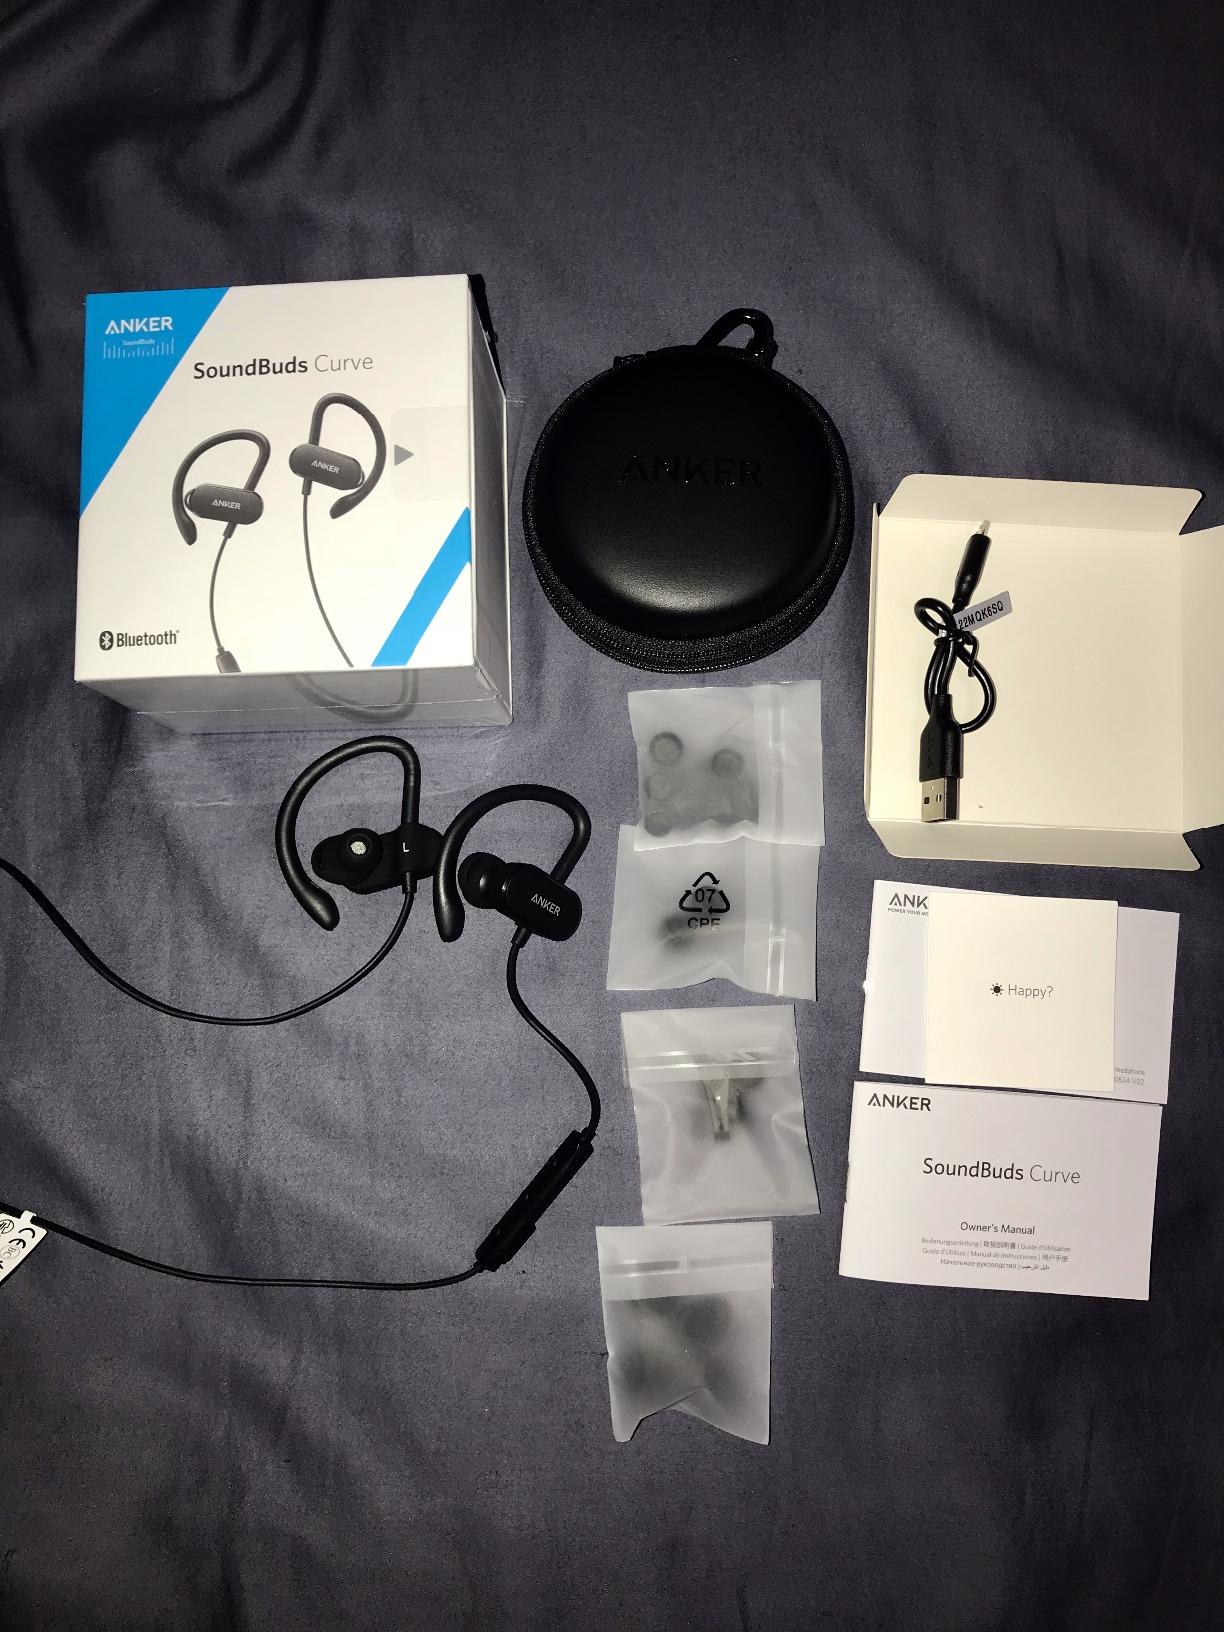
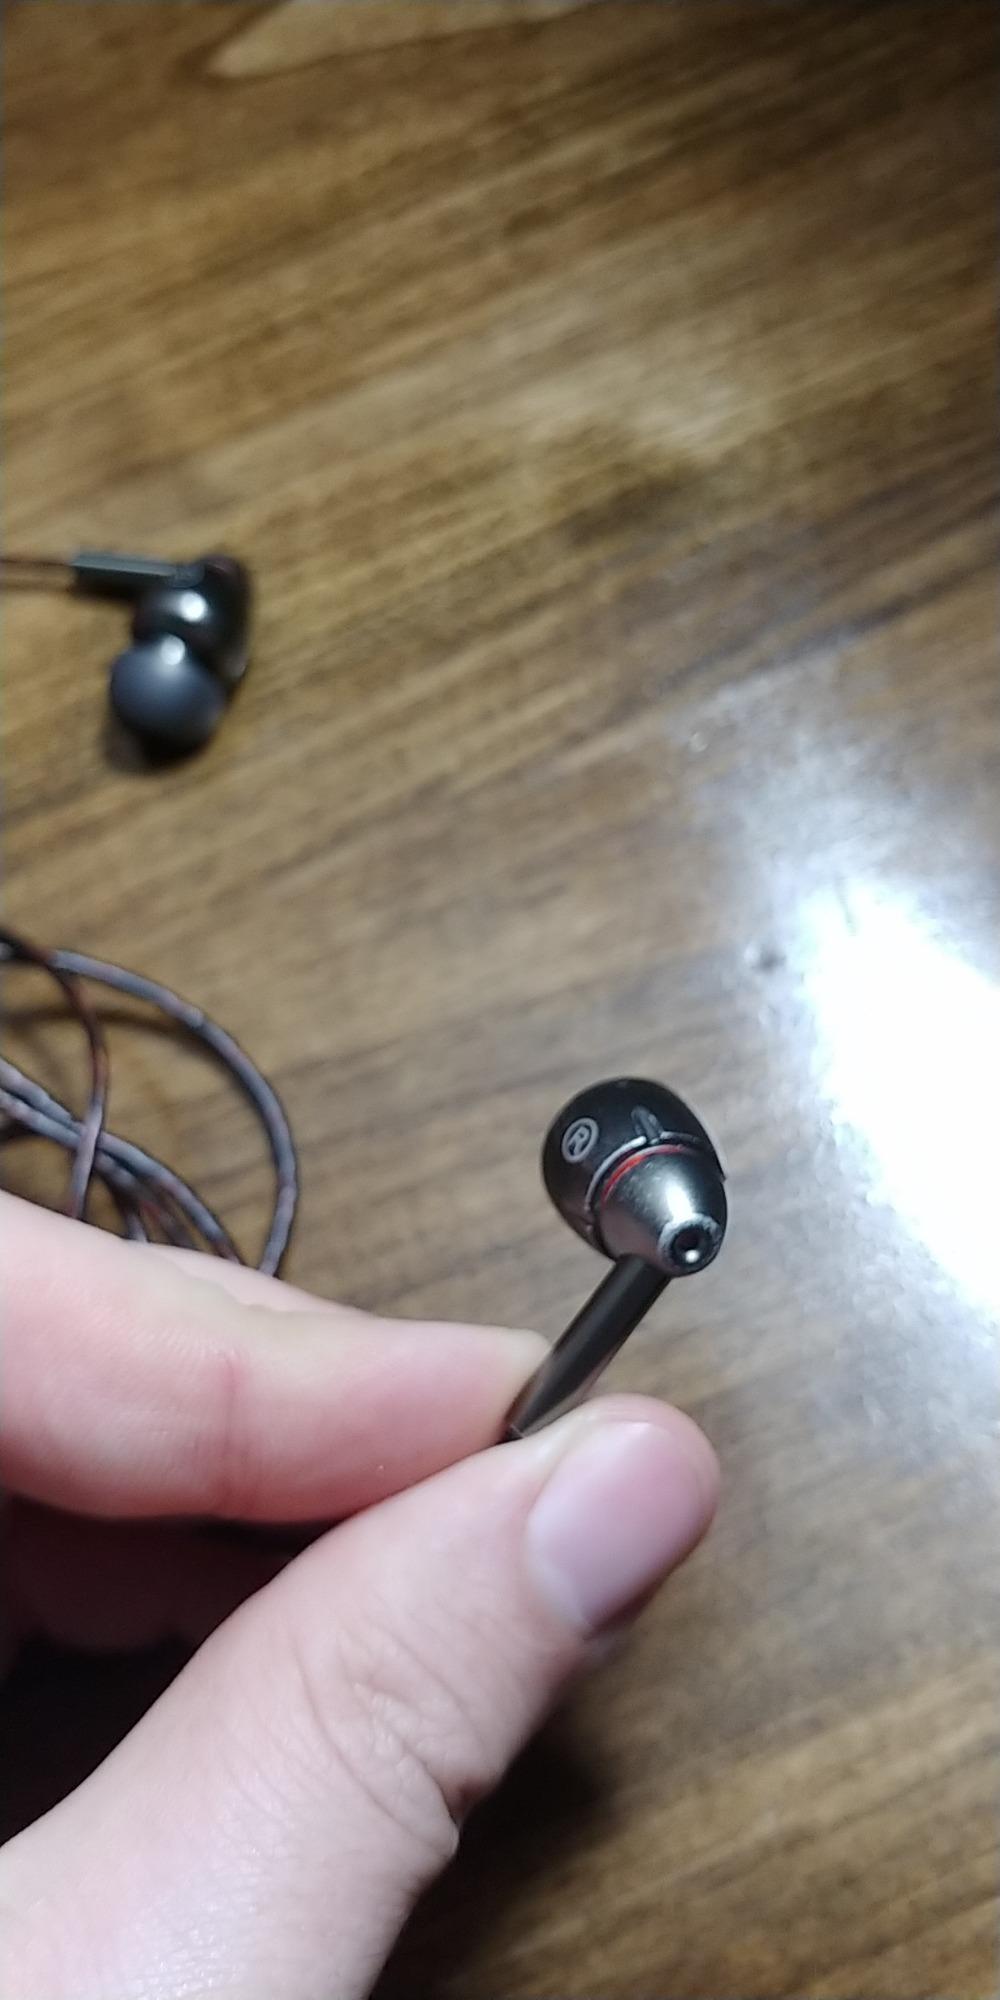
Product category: headphones
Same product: no